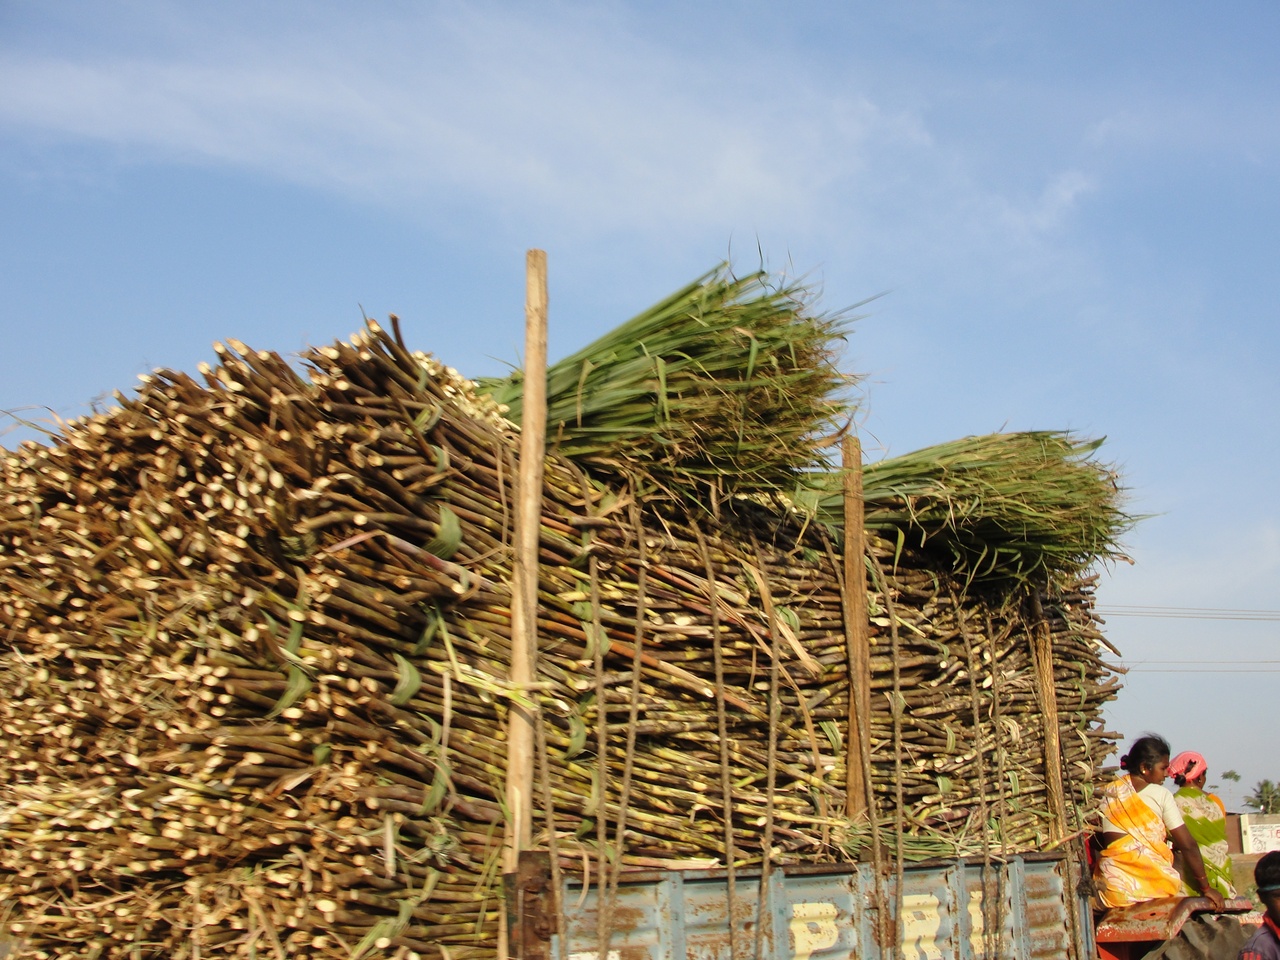
சுமையுந்தில் கரும்பு